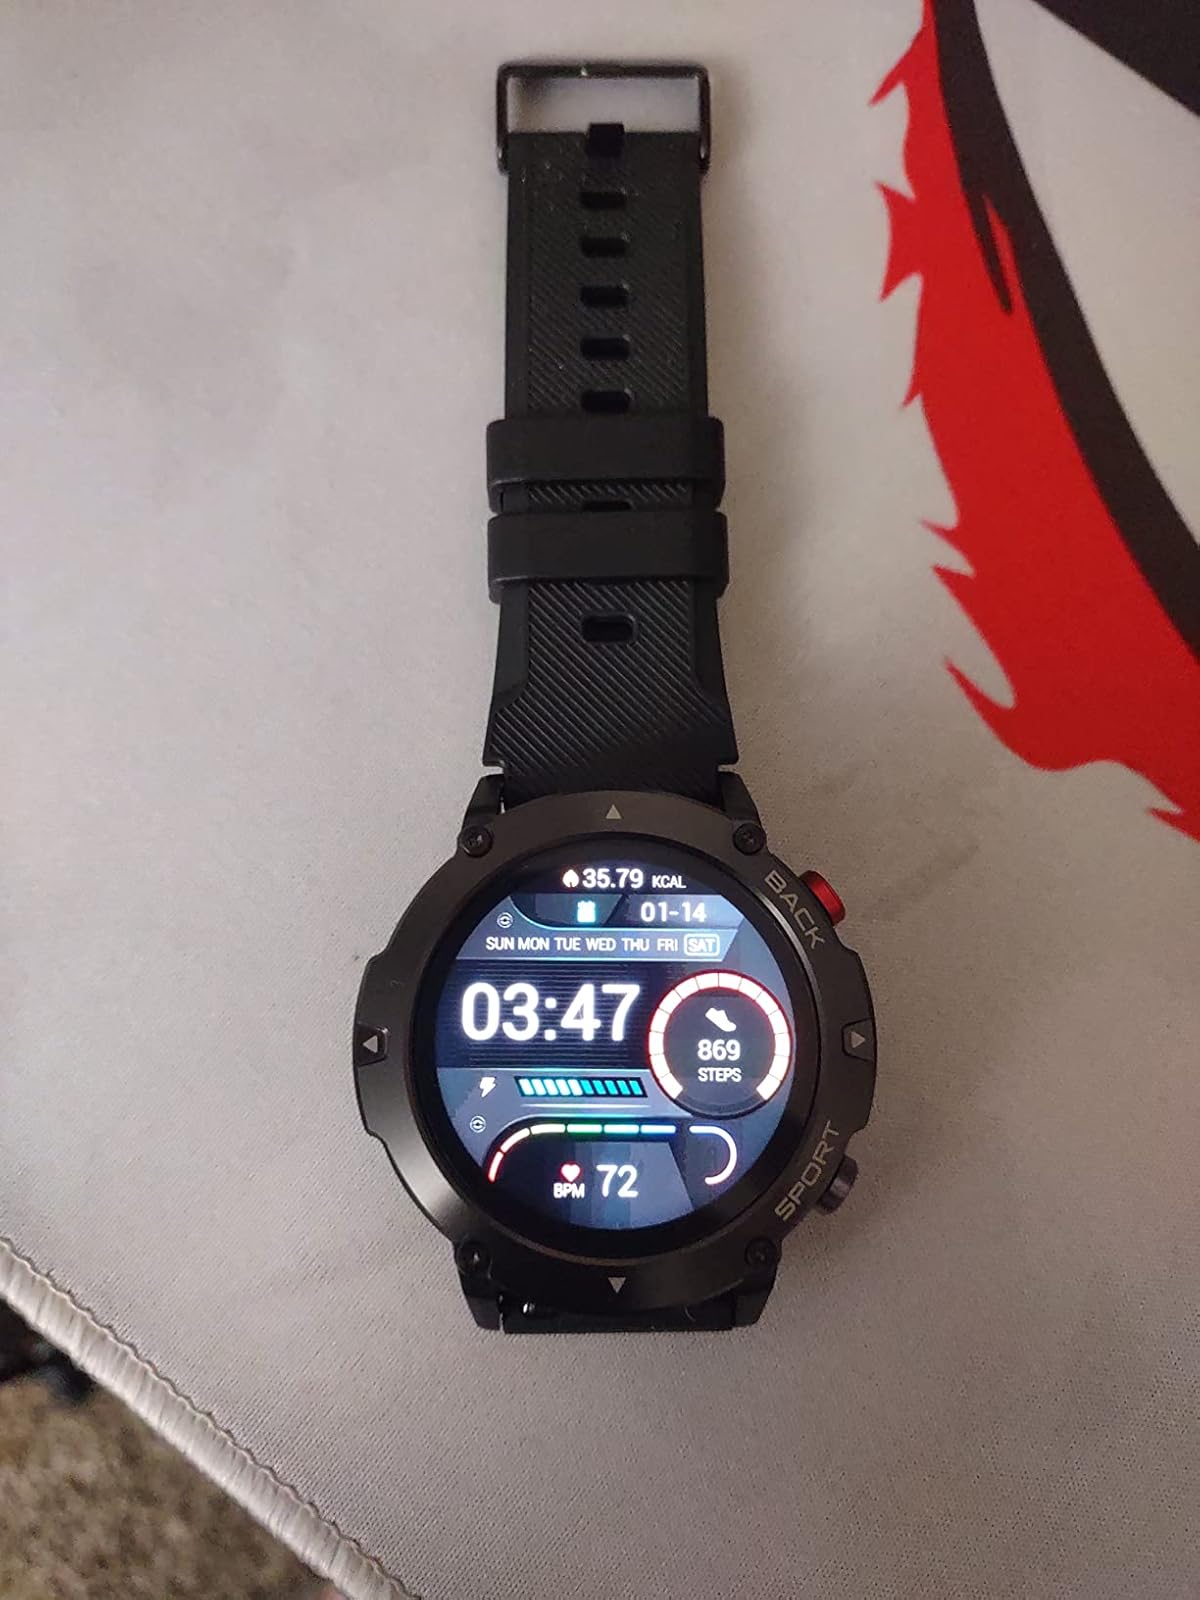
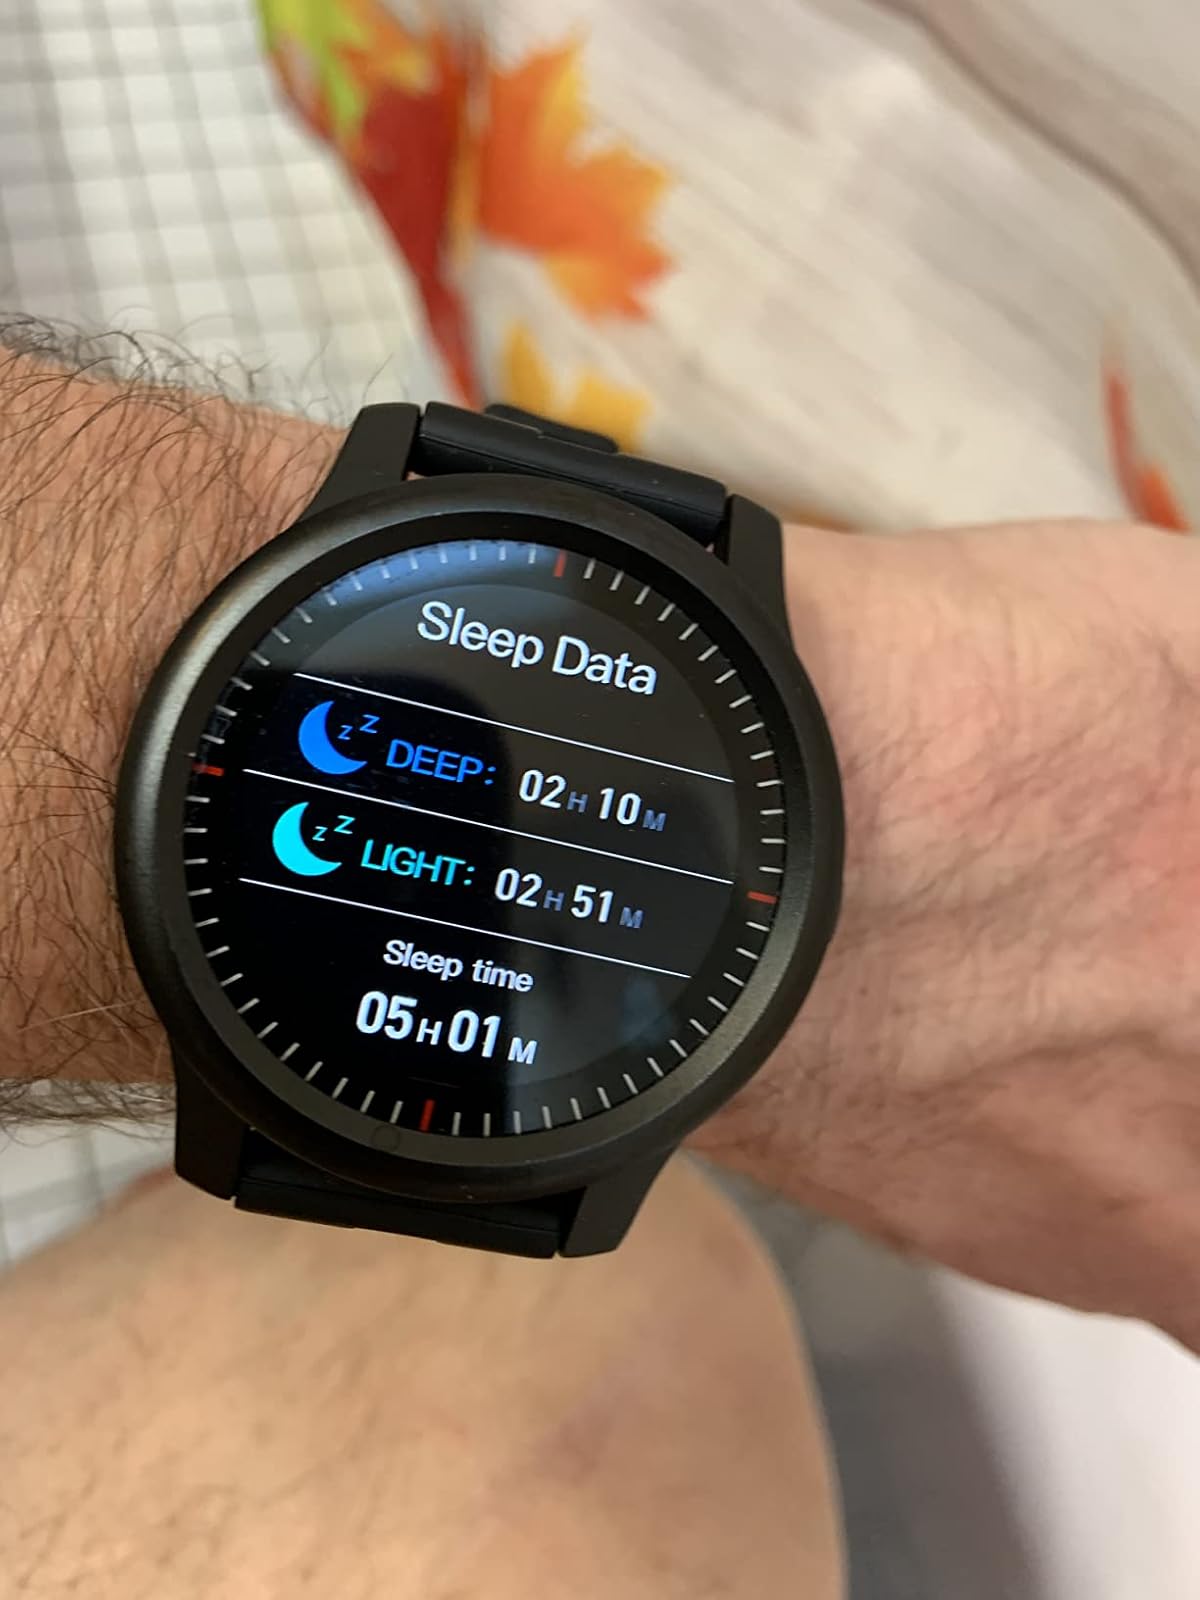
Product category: smartwatch
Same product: no